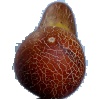
Label: Cucumber Ripe 1